1936 Summer Olympics

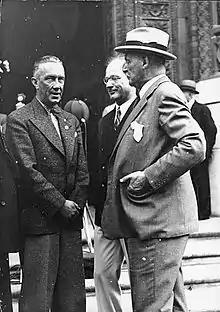
Avery Brundage meeting the mayor of Berlin Julius Lippert and IOC German Secretary Theodor Lewald in 1936

After a speech by the president of the German Olympic Committee, the games were officially declared open by Adolf Hitler who quoted (in German): "I proclaim open the Olympic Games of Berlin, celebrating the Eleventh Olympiad of the modern era." This sentence was written by IOC President Baillet-Latour as part of a compromise the IOC struck to prevent Hitler from turning the speech into a propaganda event, and he was to follow it strictly, to which Hitler reportedly joked "Count, I'll take the trouble to learn it by heart". Hitler opened the games from his own box, on top of others. Writer David Wallechinsky has commented on the event, saying, "This was his event, he wanted to be glorified."